Conagra Brands

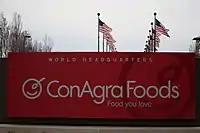
Conagra Brands' former headquarters in Omaha, Nebraska. Contains the ConAgra Foods logo used from 2009 to 2017.

By 1992, ConAgra's annual sales had topped $21 billion. The company continued to make acquisitions and launch product lines throughout the 1990s, including Marie Callender's frozen product line in 1994 and GoodMark Foods in 1998. Also in 1998, ConAgra acquired several brands from RJR Nabisco, including Egg Beaters and Nabisco's table spread unit, which included margarines under the Parkay and Blue Bonnet brands.